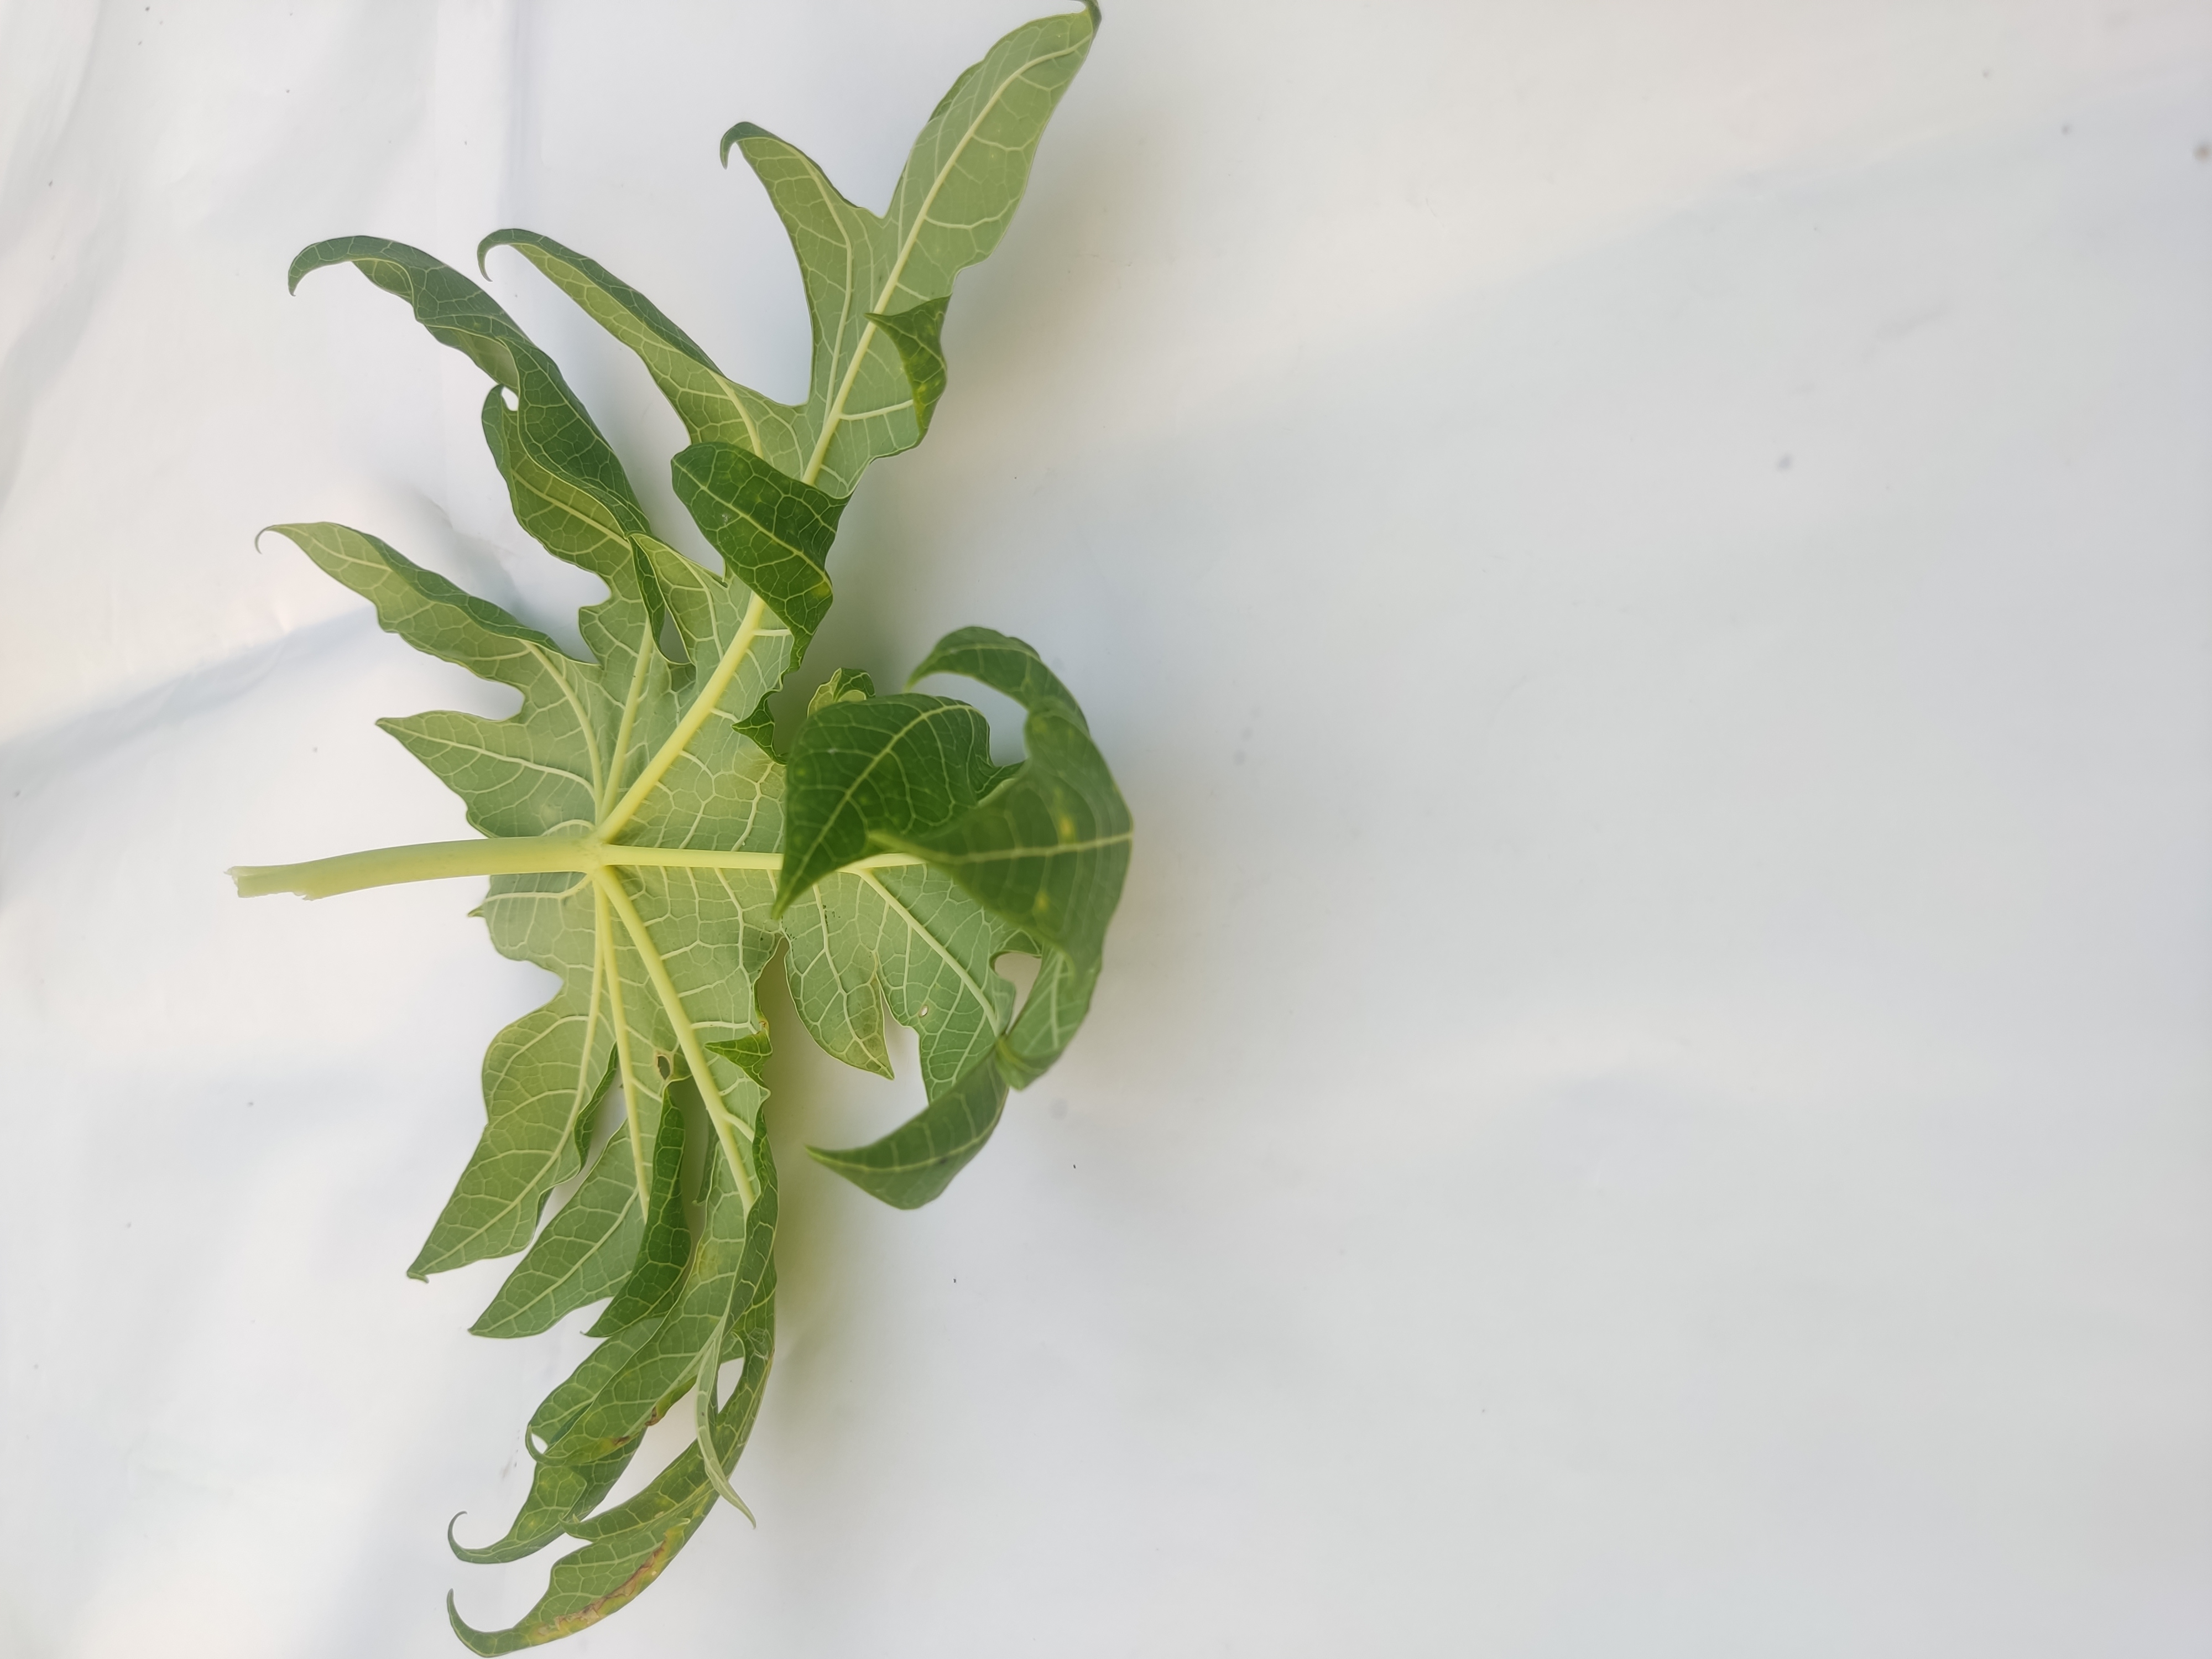
Label: Leaf Curl